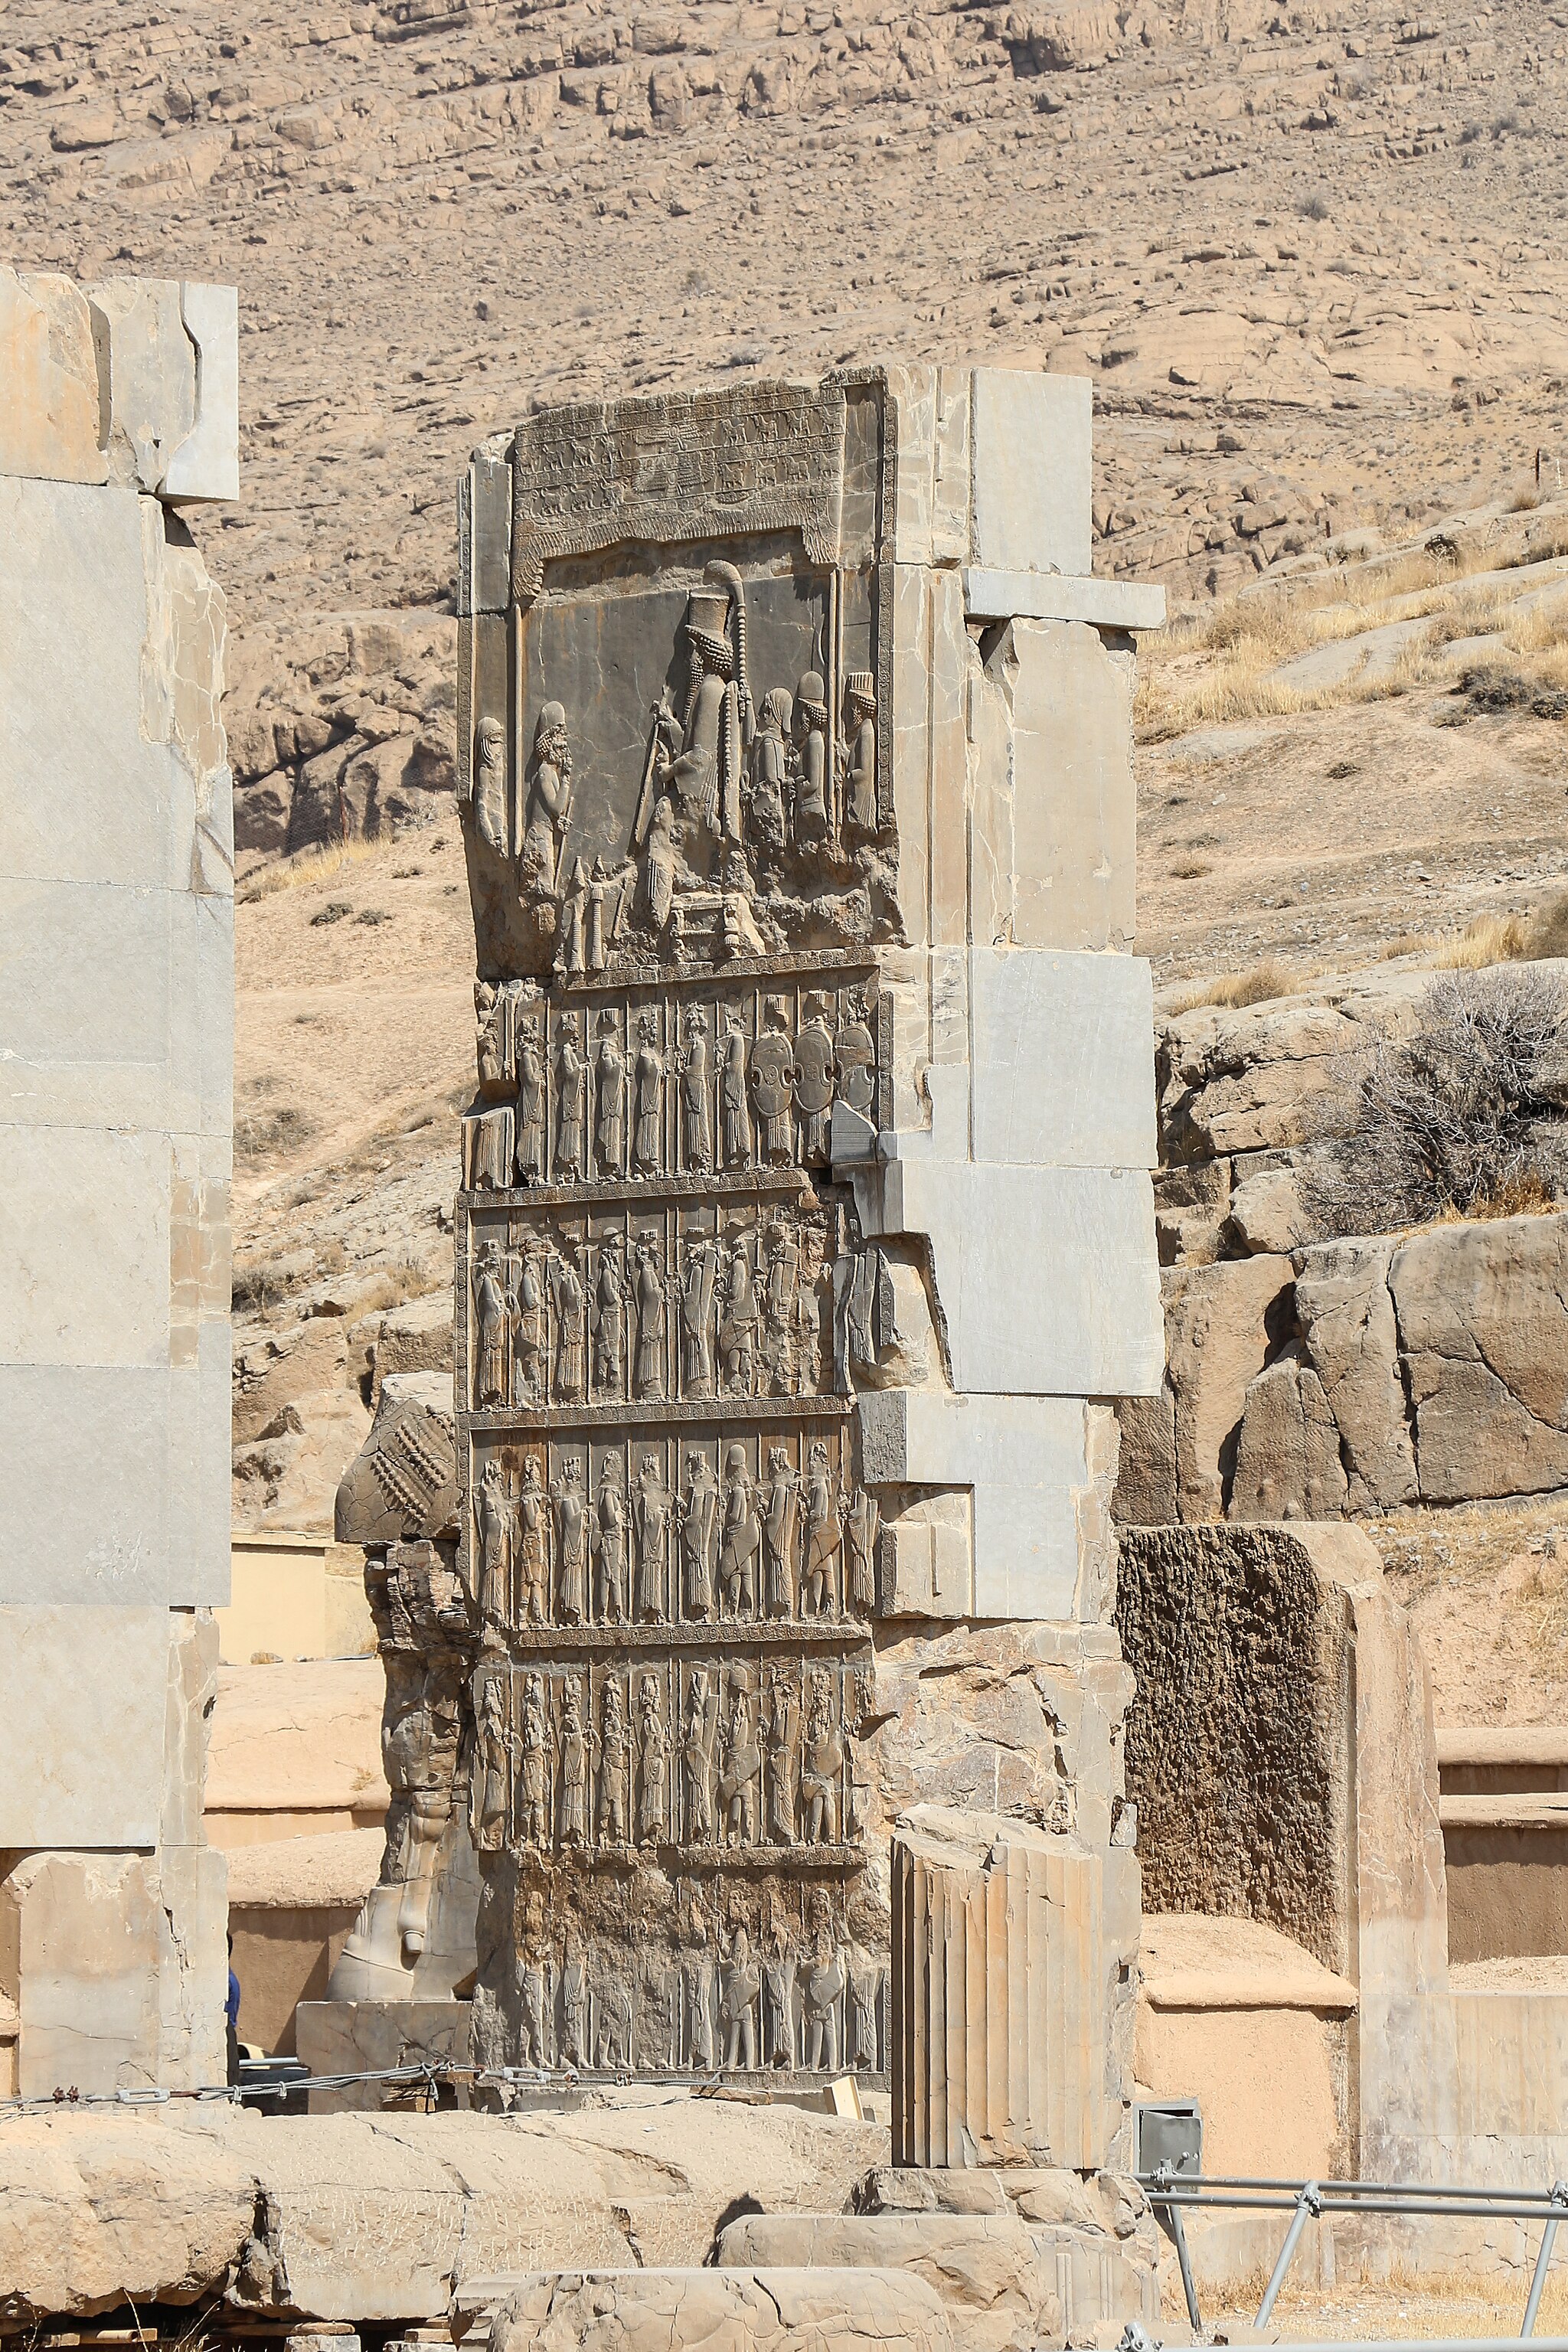
Title: Persepolis, Iran 11
Description: Hall of hundred columns, Persepolis, Iran
Date: 2016-10-27
Categories: GFDL, License migration redundant, CC-BY-SA-4.0,3.0,2.5,2.0,1.0, Self-published work, Iran photographs taken on 2016-10-27, October 2016 in Iran, Files with coordinates missing SDC location of creation, 2016 in Persepolis, Northern portals of Hall of hundred columns